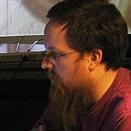
Age: 30